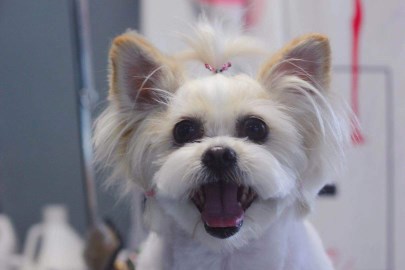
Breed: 361-n000123-Shih_Tzu